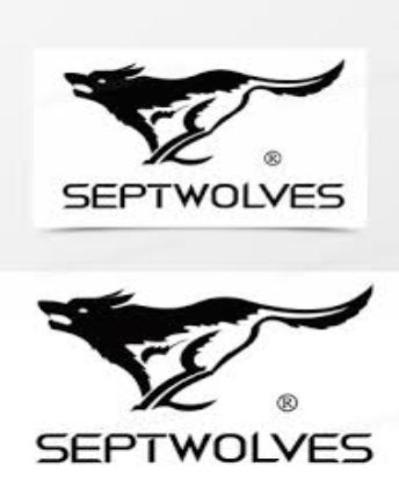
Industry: Clothes